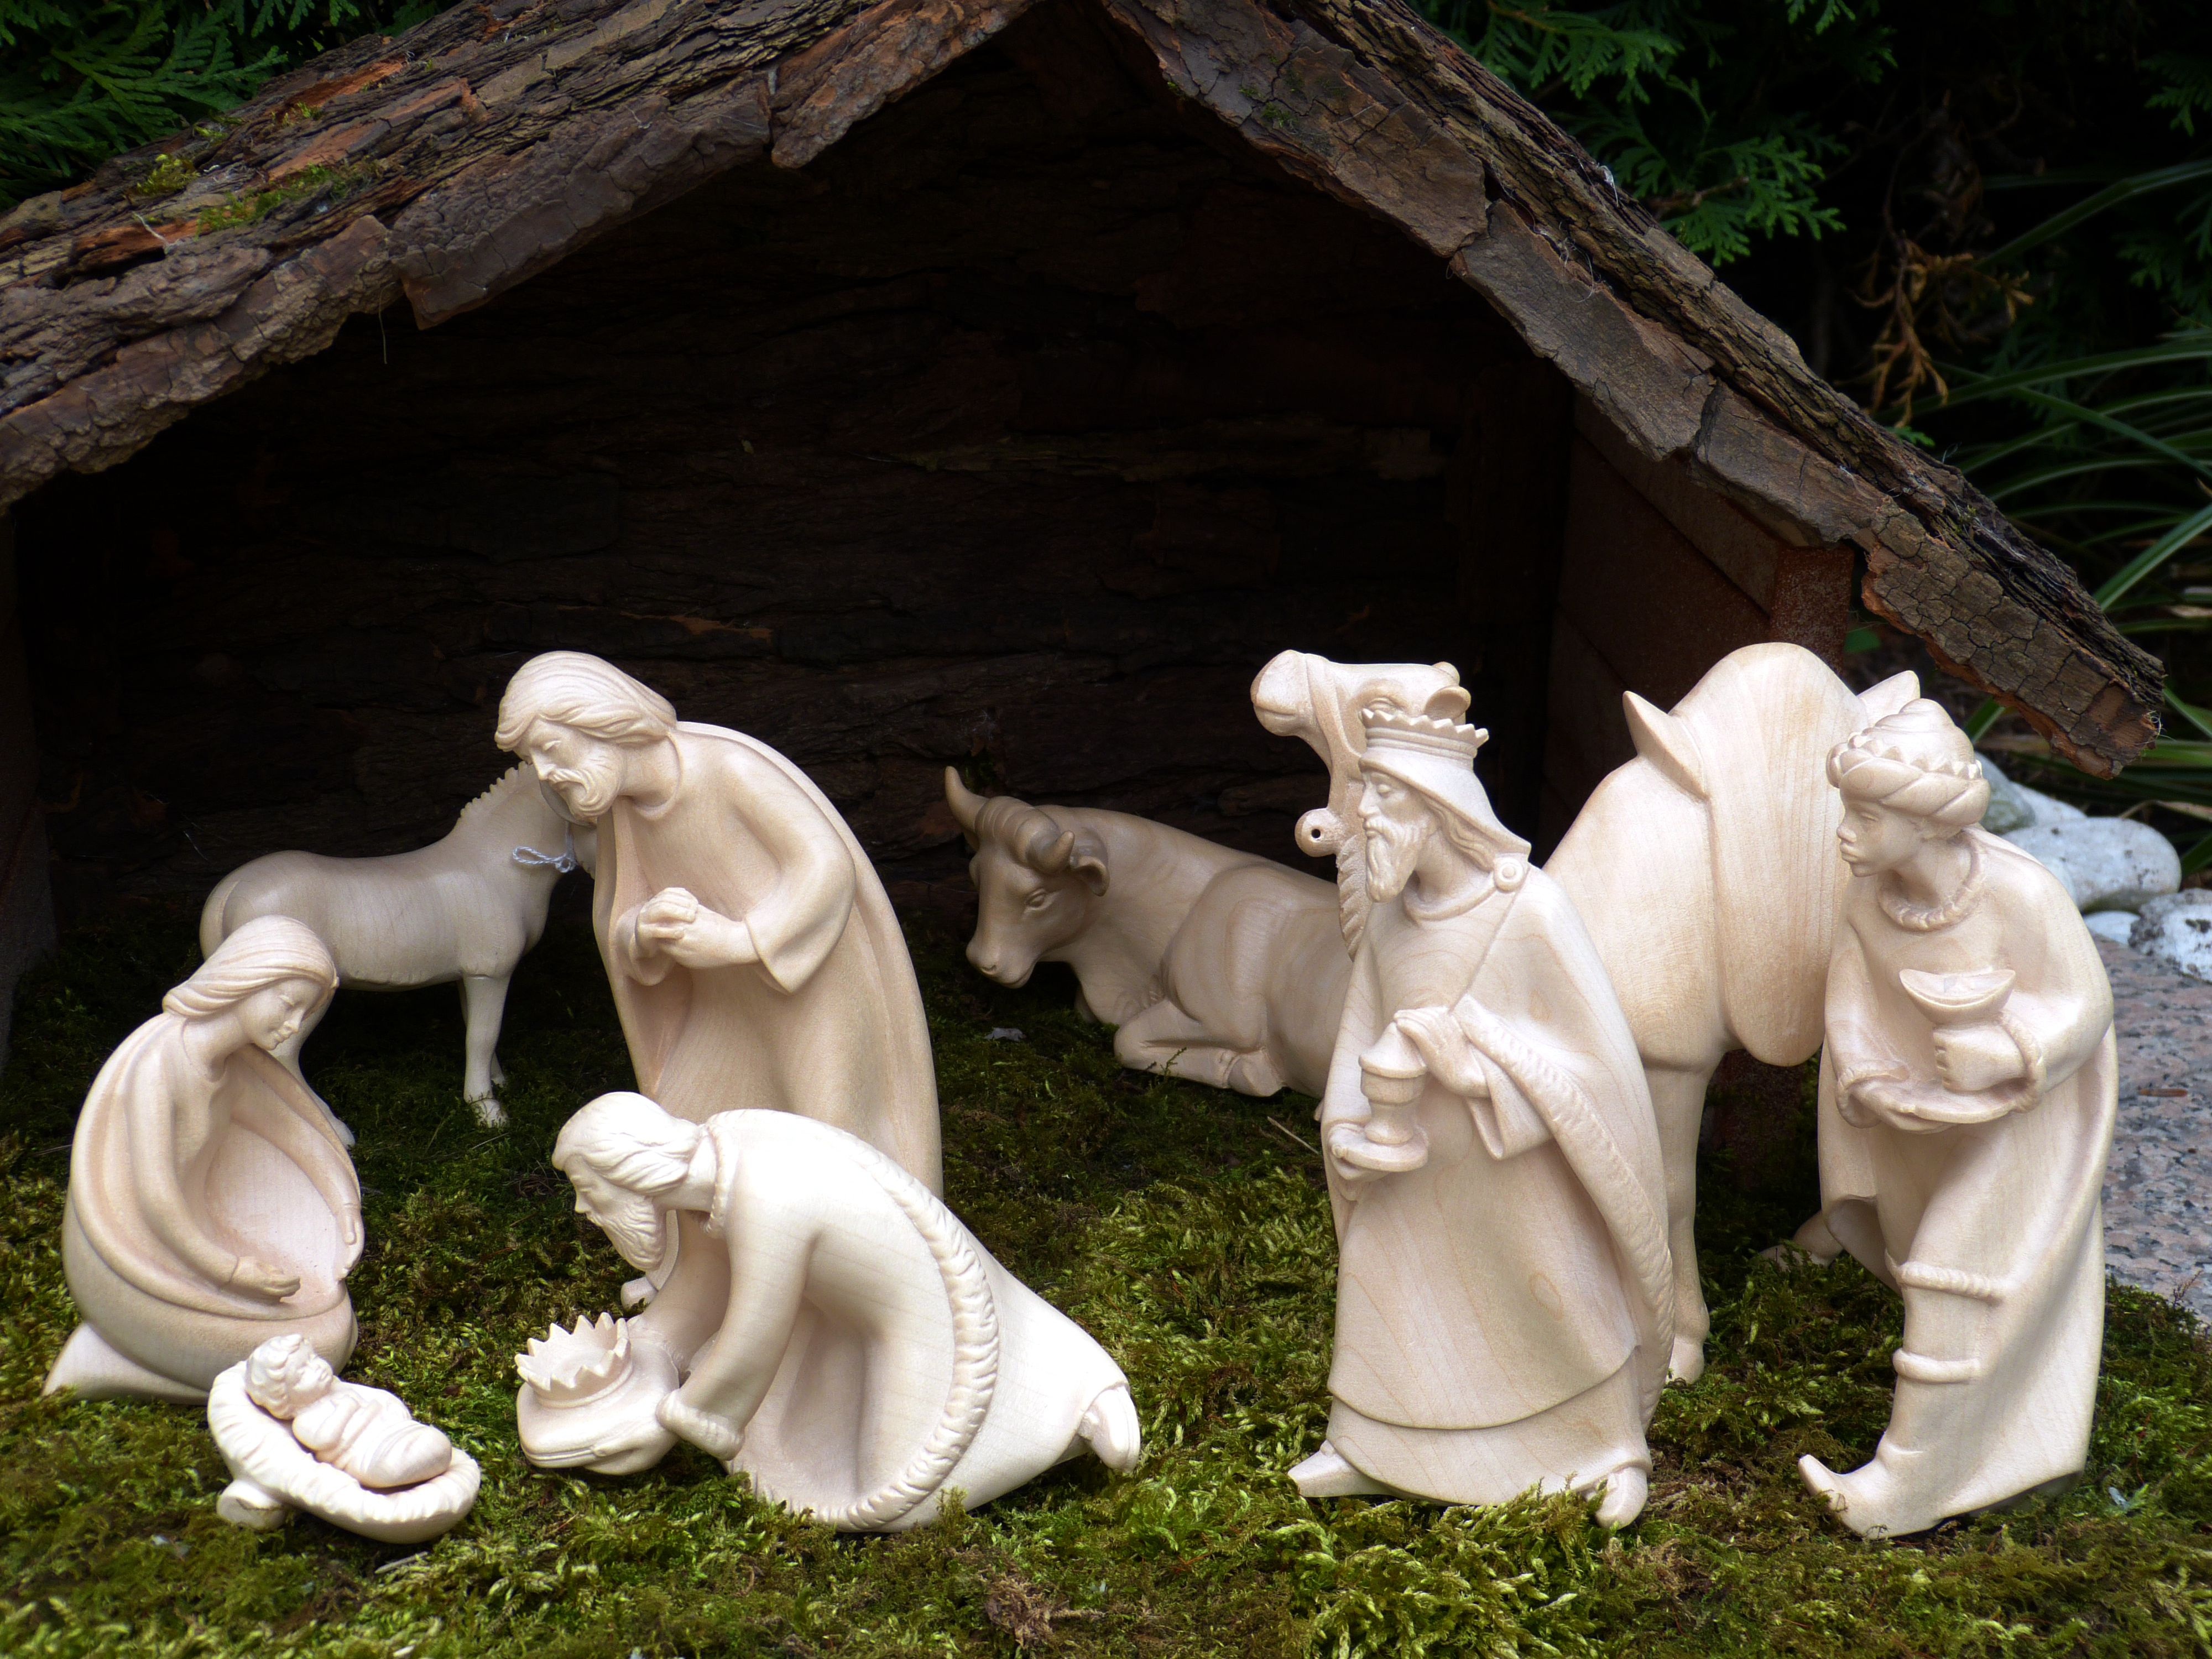
wood, monument, statue, child, christmas, donkey, advent, christmas decoration, father christmas, sculpture, art, figure, stall, maria, jesus, crib, joseph, carving, kings, mythology, ox, christmas story, jesus birth, santon, arts crafts, nativity scene, wood carving, josef, christmas crib figures